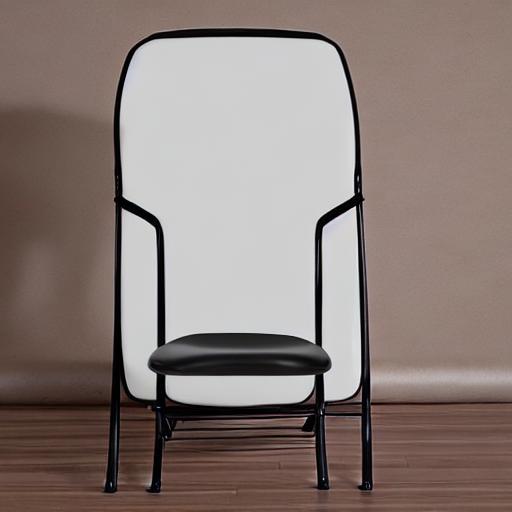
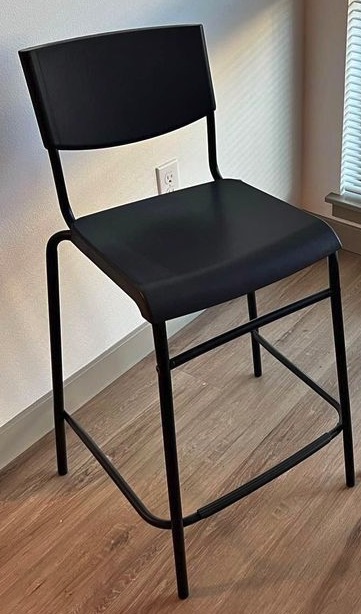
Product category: stool
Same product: no